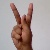
The image shows a hand gesture representing the letter 'K' in Indian Sign Language.